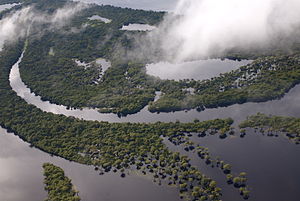
Brasilien / Geografi / Plantevækst og dyreliv
Regnskoven i Amazonas, den største tropiske skov i verden.
Brasilien, officielt Den Føderative Republik Brasilien, er det største land i både Syd- og Latinamerika. Med 8,5 millioner km² og 210 millioner indbyggere er Brasilien både det femte største og femte folkerigeste land i verden. Hovedstaden er Brasília, mens de største byer er São Paulo og Rio de Janeiro. Brasilien er det største portugisisktalende land i verden og det eneste portugisisktalende land i Amerika. På grund af massiv immigration fra hele verden er Brasilien et af de mest multikulturelle og etnisk mest sammensatte lande i verden. Brasilien, der grænser op til Atlanterhavet i øst, har en kystlinje på 7.491 km. Det grænser op til alle øvrige sydamerikanske lande, undtagen Chile og Ecuador, og dækker 47,3 % af kontinentets samlede areal. Brasiliens Amazonområde består af enorme regnskove, der er hjemsted for et utal af dyre- og plantearter, økosystemer og naturressourcer. Det gør Brasilien til et af kun 17 lande, der har en ekstremt høj grad af naturlig biodiversitet. Landets naturliv er af stor global interesse og debatteres jævnligt internationalt.